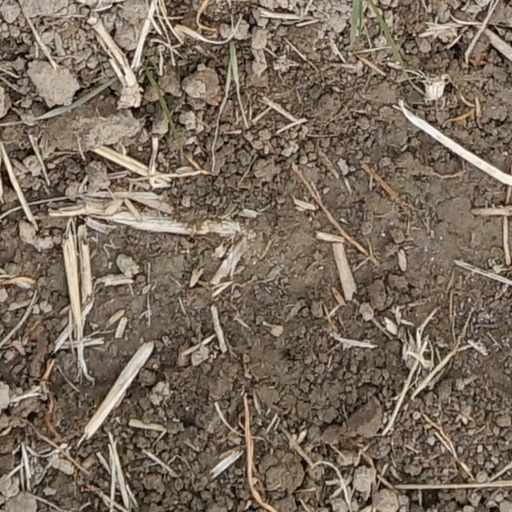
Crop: wheat